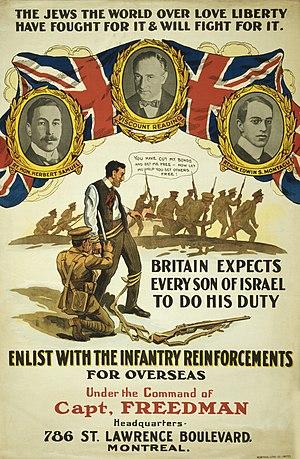
L'histoire des Juifs au Royaume-Uni commence avec l'arrivée des premiers Juifs après la conquête normande de l'Angleterre pour se poursuivre jusqu'à nos jours avec une interruption, comme dans d'autres pays d'Europe occidentale, liée à l'expulsion des Juifs du royaume du XIIIᵉ au XVIIᵉ siècle.